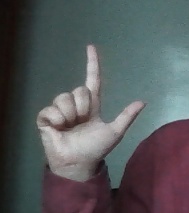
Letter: laam